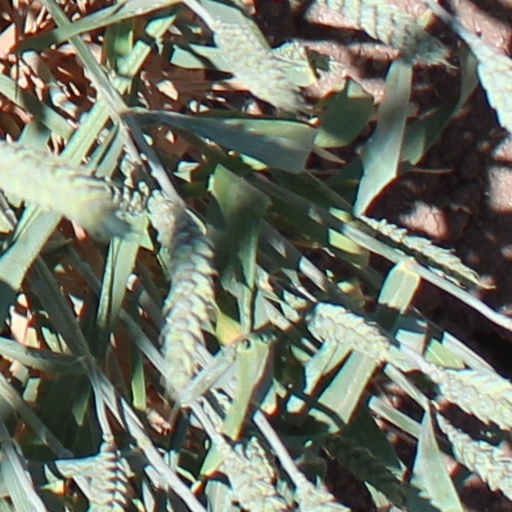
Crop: wheat